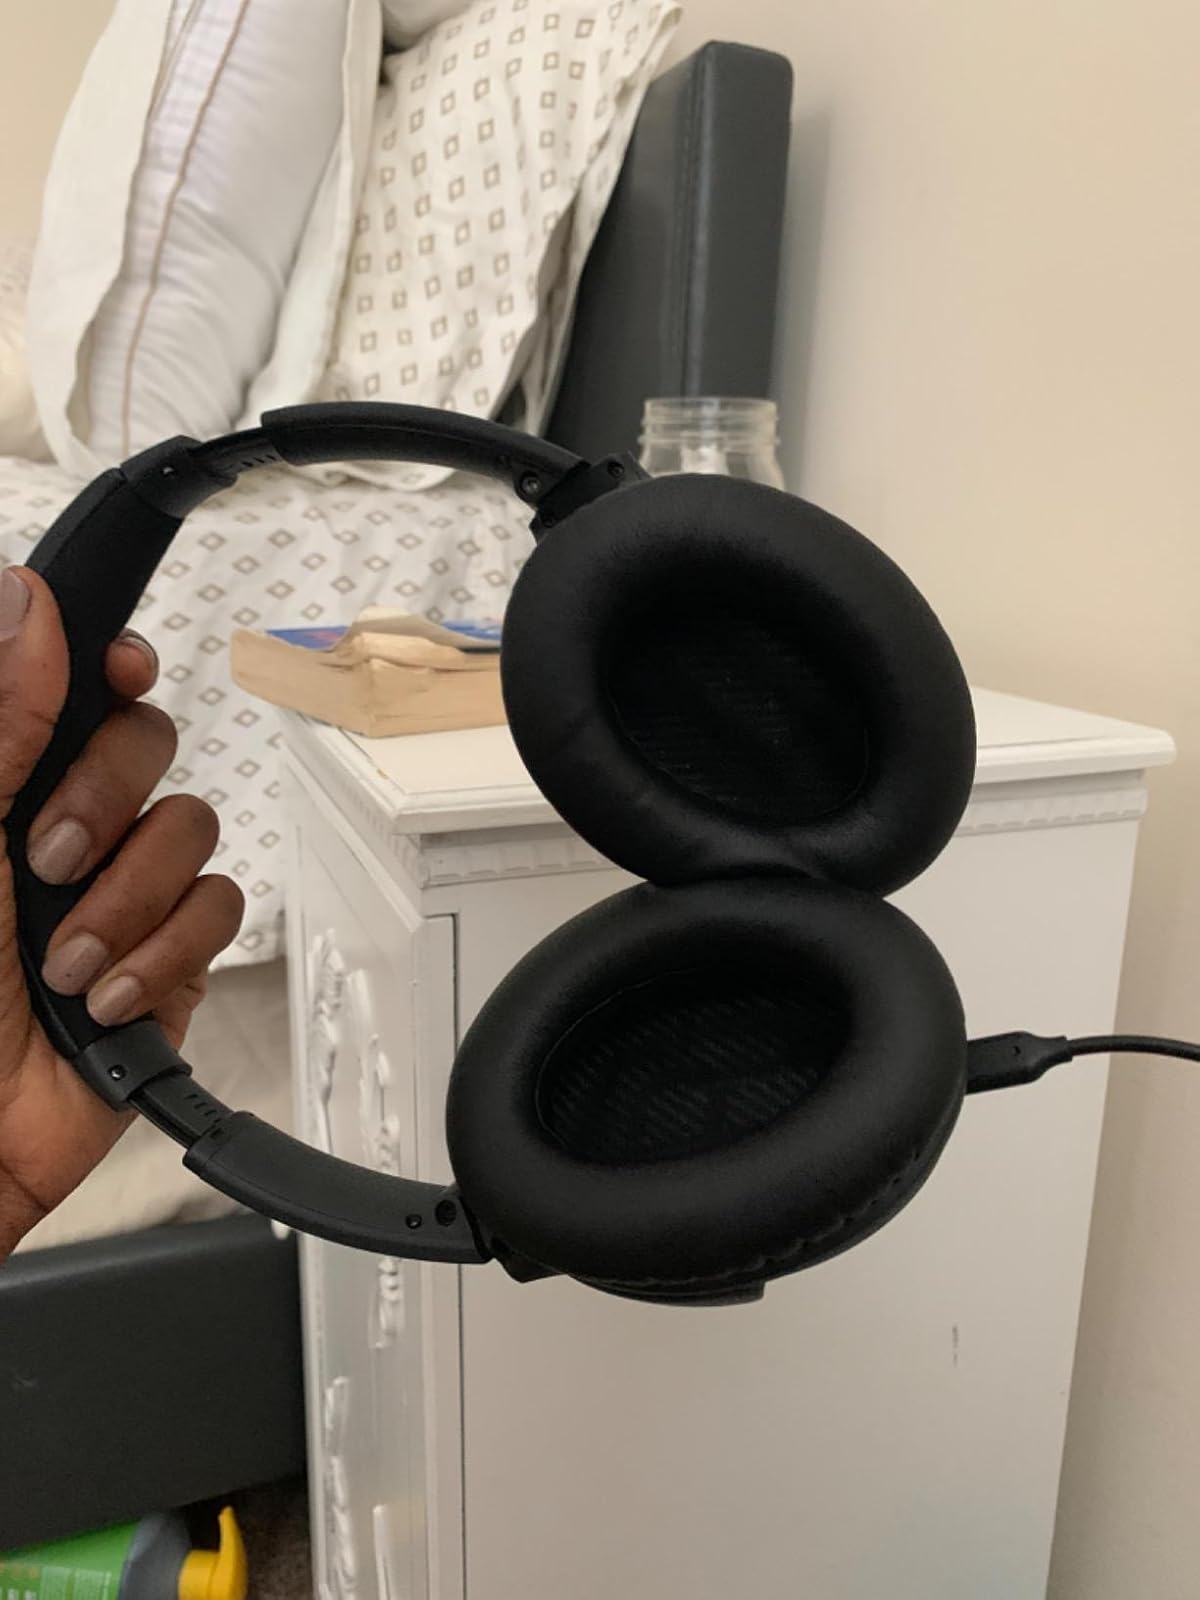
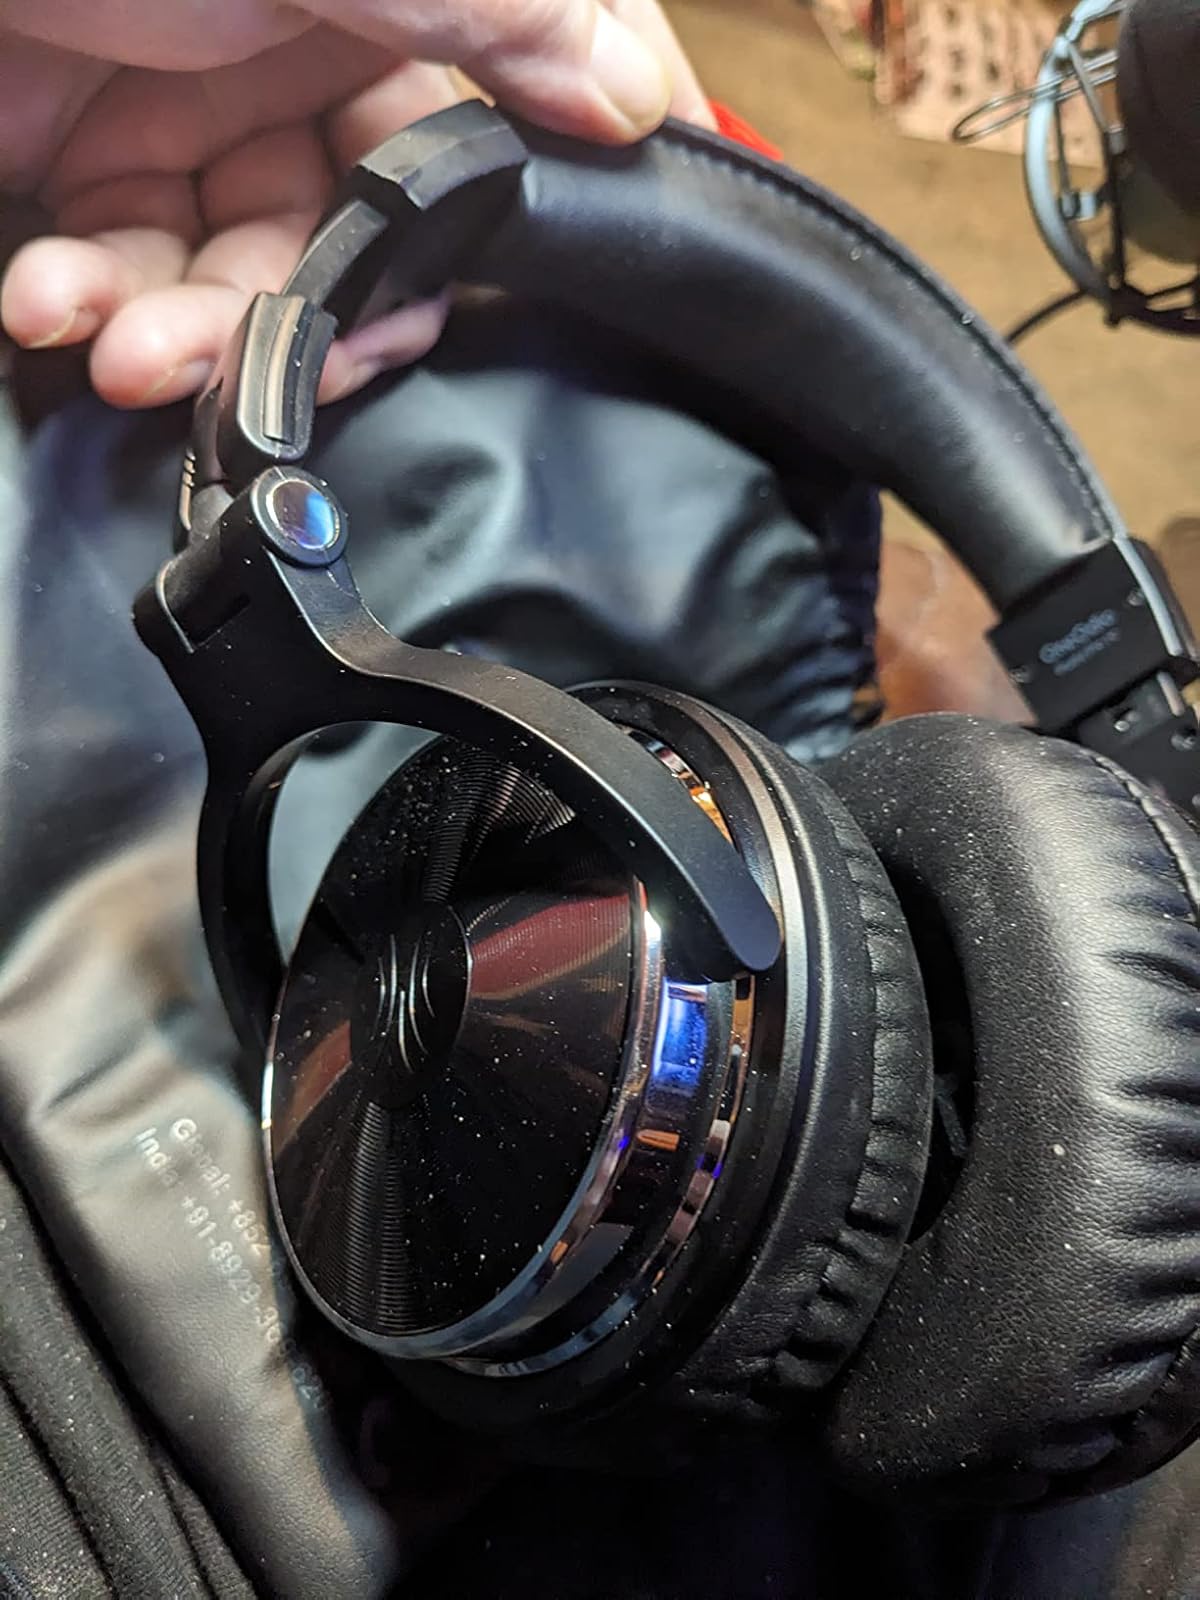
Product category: headphones
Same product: no